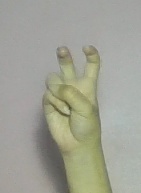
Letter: toot